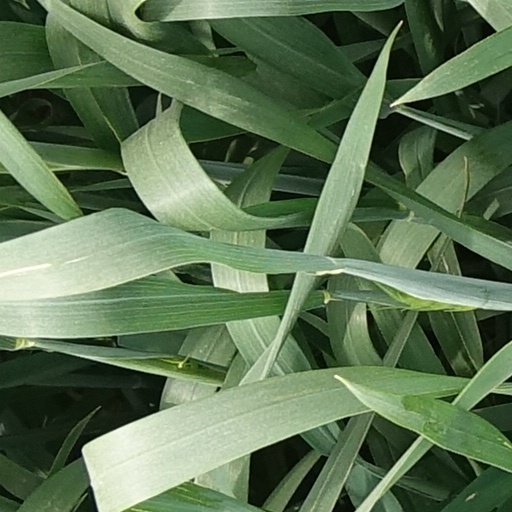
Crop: wheat